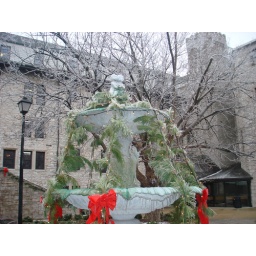
the fountain in the courtyard and you can see my office window in this shot through the tree